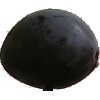
Label: Plum 3